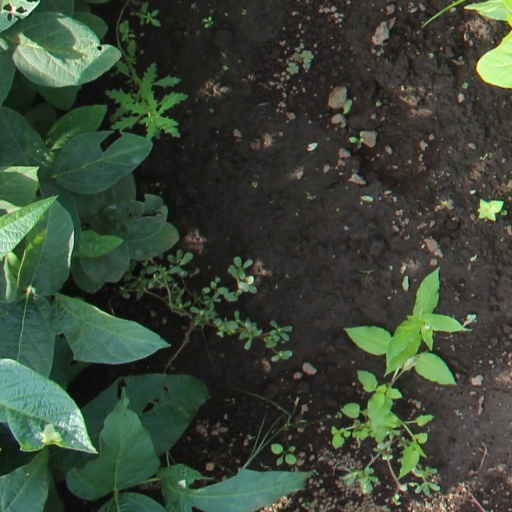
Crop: soybean